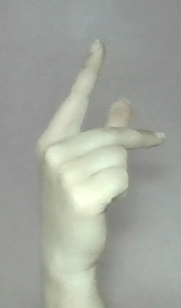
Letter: dha